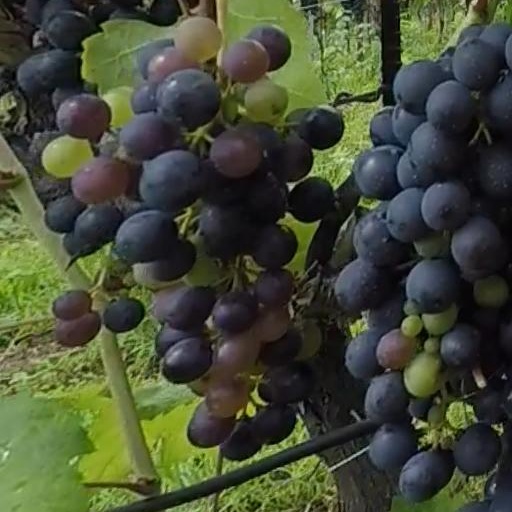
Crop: grape